Ammonium paratungstate

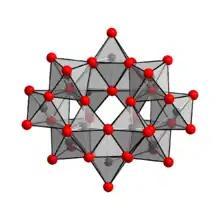
Structure of the [WO] framework, emphasizing the coordination polyhedra. In APT, this anion binds two protons and is otherwise associated with ten NH counterions.

The anion in (NH)(WO)·5HO has been shown to be [HWO], containing two hydrogen atoms, keeping two hydrogen atoms inside the cage. The correct formula notation for ammonium paratungstate is therefore (NH)[HWO]·4HO. The [HWO] ion is known as the paratungstate B ion, as opposed to the paratungstate A ion, that has the formula [WO], similar to the paramolybdate ion. The existence of the paratungstate A ion, could not be confirmed by NMR spectroscopy, however.